Yuquan Campus, Zhejiang University

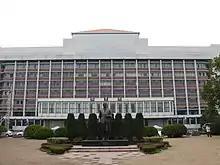
The front of the library

Yuquan Campus, is a campus of Zhejiang University. It was the location of former headquarters of the university. Today, it also owns some administrative departments of the university.